Mangelwurzel

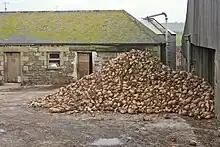
Harvested mangelwurzels in Cornwall UK, circa 2009.

Contemporary use is primarily for cattle, pig and other stock fodder, although it can be eaten—especially when young—by humans. Considered a crop for cool-temperate climates, the mangelwurzel sown in autumn can be grown as a winter crop in warm-temperate to subtropical climates. Both leaves and roots may be eaten. Leaves can be lightly steamed for salads or lightly boiled as a vegetable if treated like spinach or chard, which is a member of the same subspecies. Grown in well-dug, well-composted soil and watered regularly, the roots become tender, juicy, and flavourful. The roots are prepared boiled like potato for serving mashed, diced, or in sweet curries. Animals are known to thrive upon this plant; both its leaves and roots provide nutritious food. George Henderson, a 20th-century English farmer and author on agriculture, described mangel beets as one of the best fodders for dairying, as milk production is maximized.